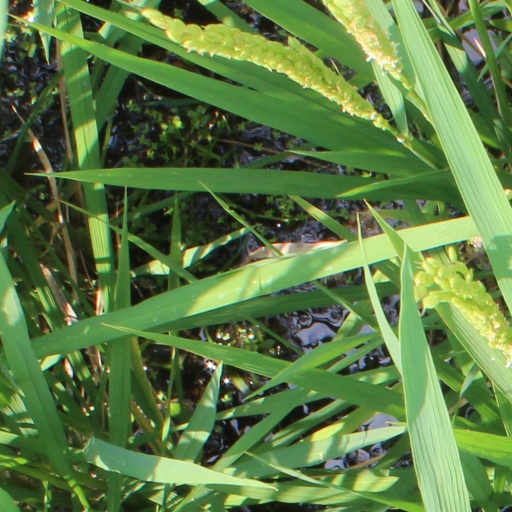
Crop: rice